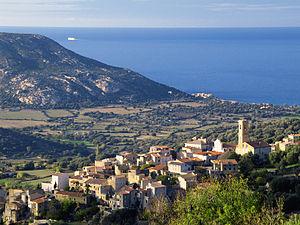
Aregno - Vue sur mer
La Balagne est une région de Haute-Corse, située sur la côte nord-ouest de l'île. Elle s'étend entre l'embouchure du Regino, aux pieds des derniers escarpements septentrionaux du massif du Monte Cinto. Ses villes principales sont L'Île-Rousse et Calvi, cette dernière étant traditionnellement exclue de la Balagne.
Aregno est une commune française située dans la circonscription départementale de la Haute-Corse et le territoire de la collectivité de Corse. Le village appartient à la piève d'Aregno, en Balagne.
Aregno est une ancienne piève de Corse. Située dans le nord-ouest de l'île, elle relevait de la province de Balagne sur le plan civil et du diocèse d'Aléria sur le plan religieux.